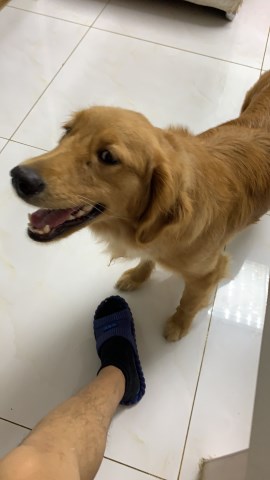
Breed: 5355-n000126-golden_retriever